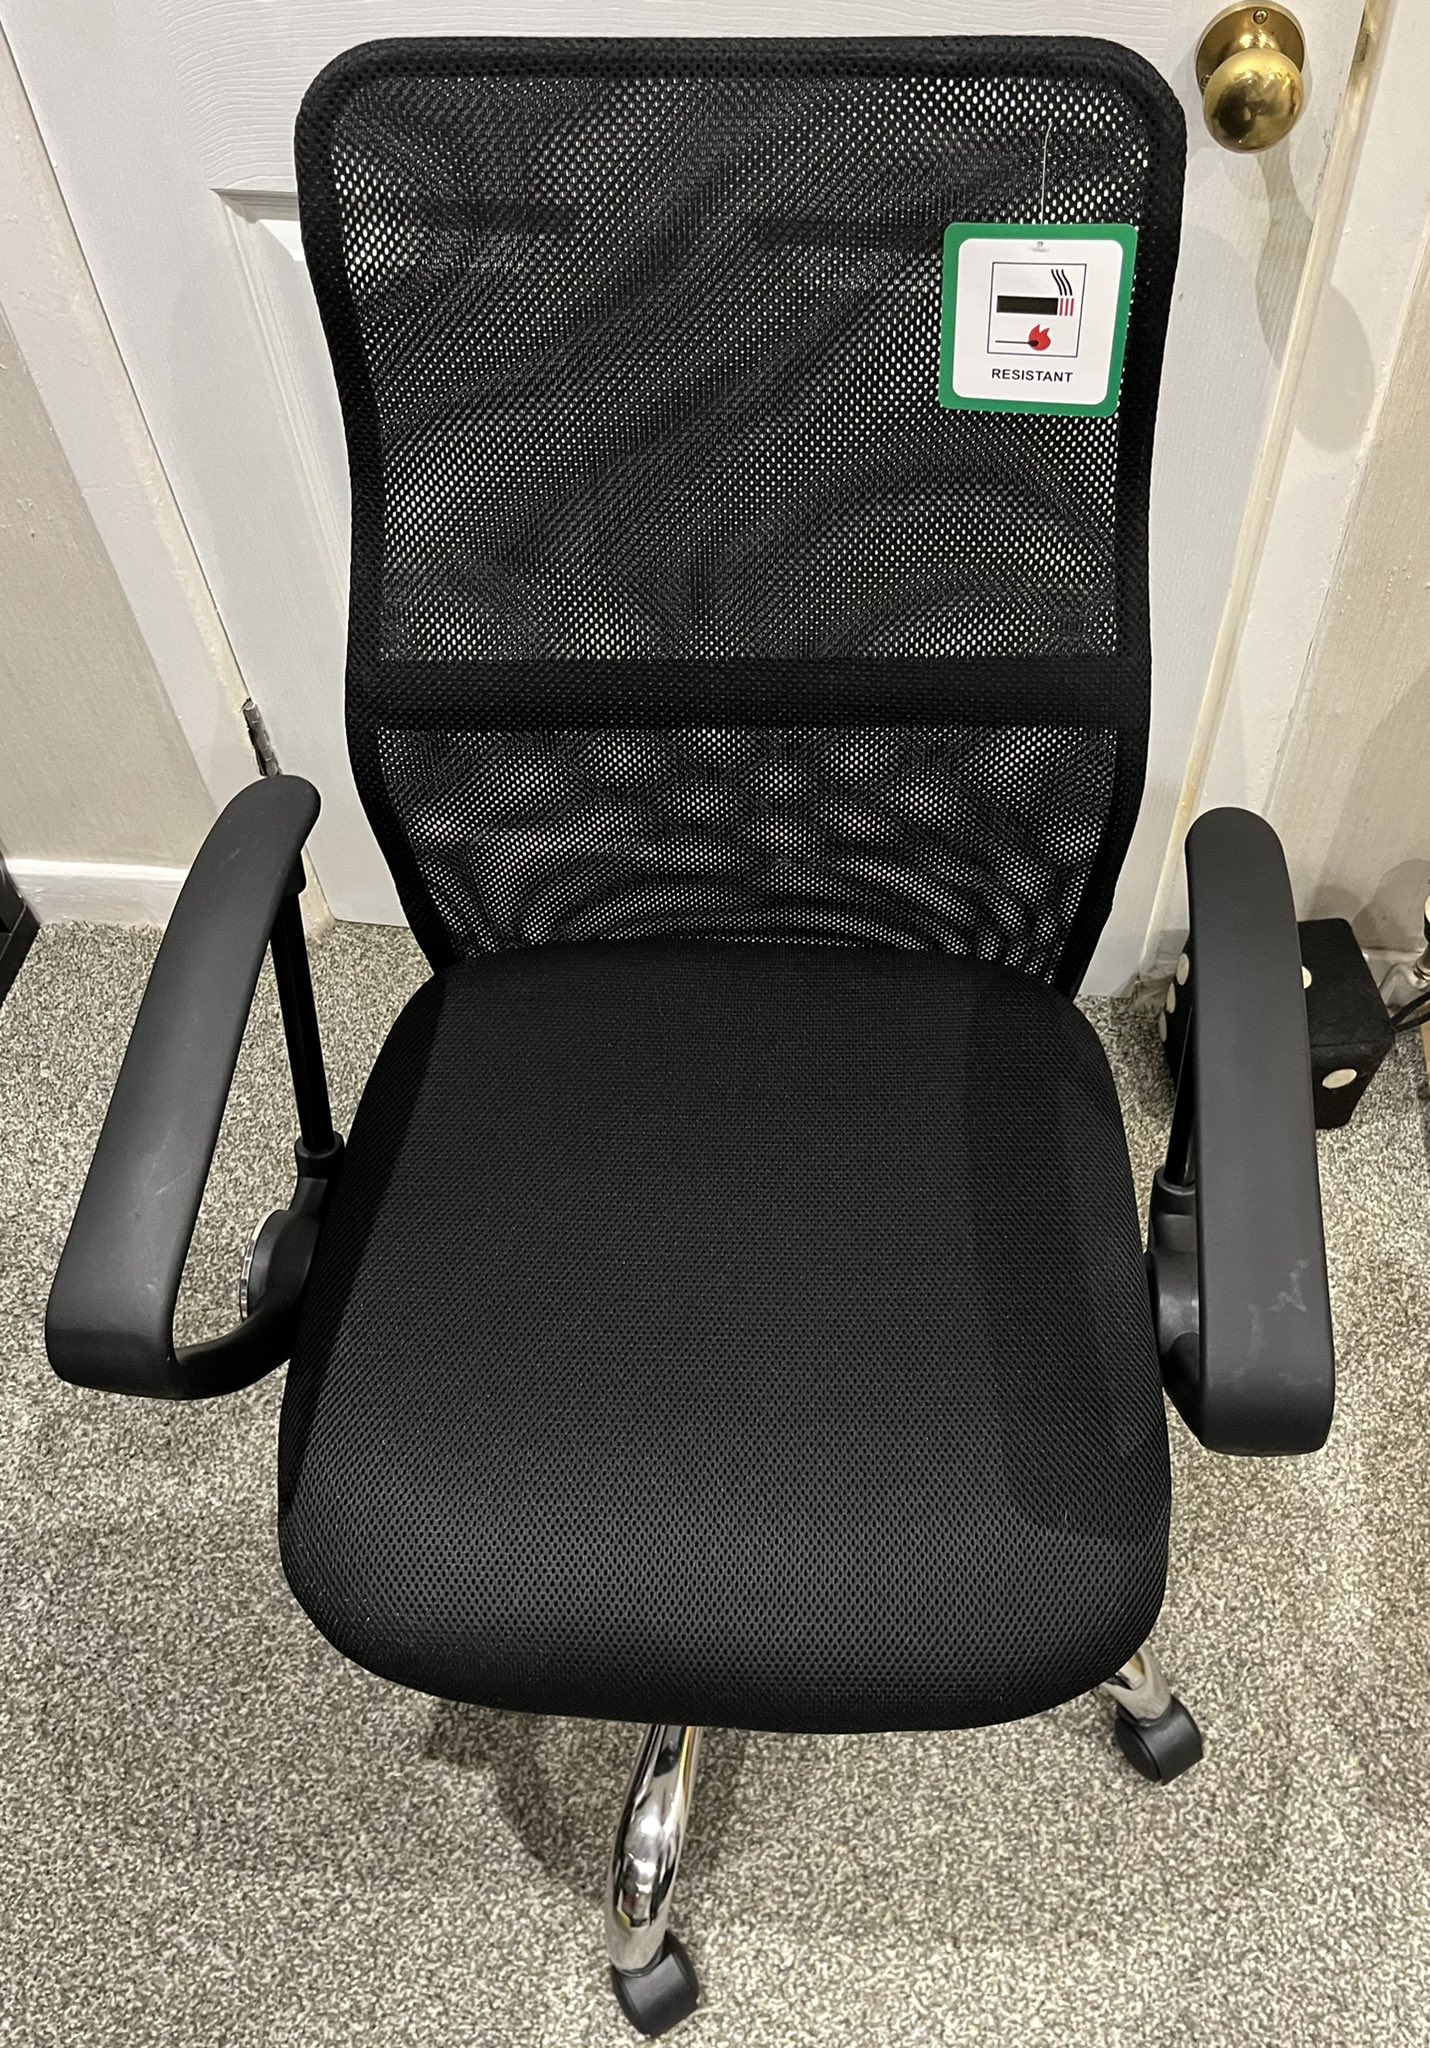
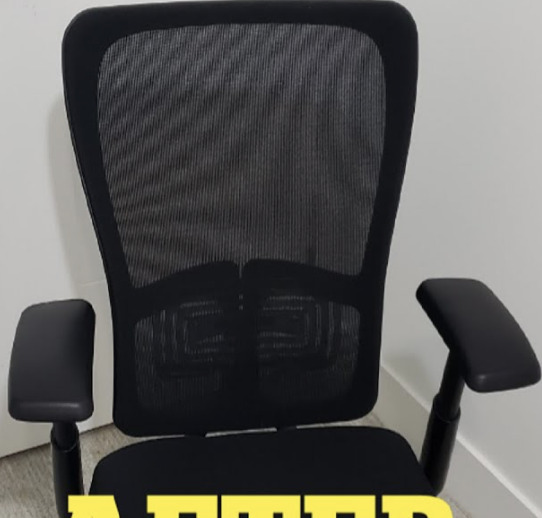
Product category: items_chair
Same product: no